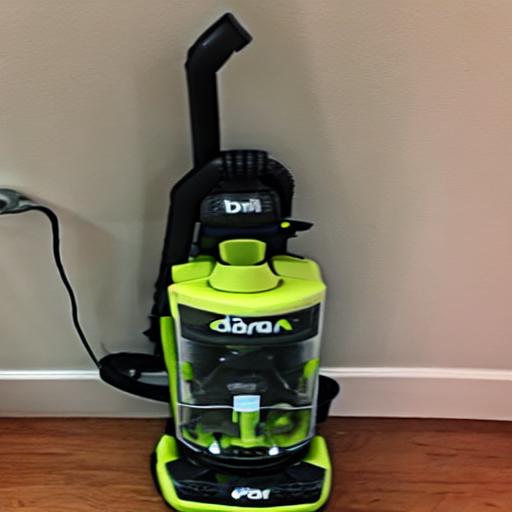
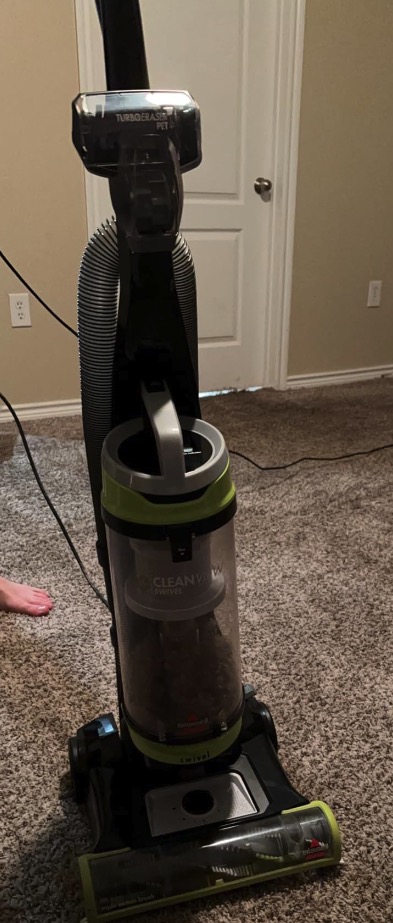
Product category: items_vacuum
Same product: no